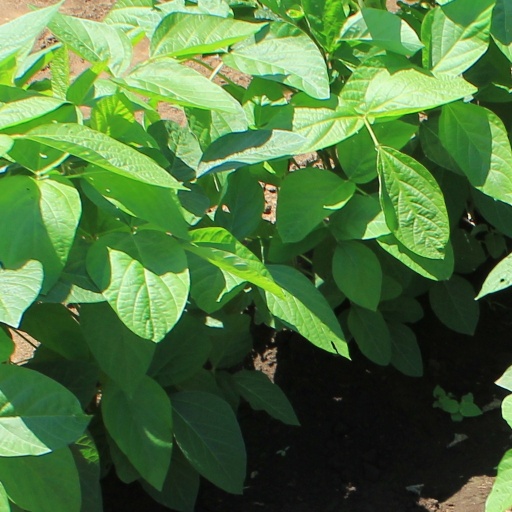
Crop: soybean